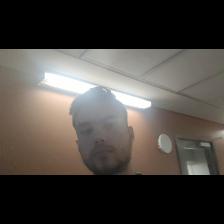
Label: Human